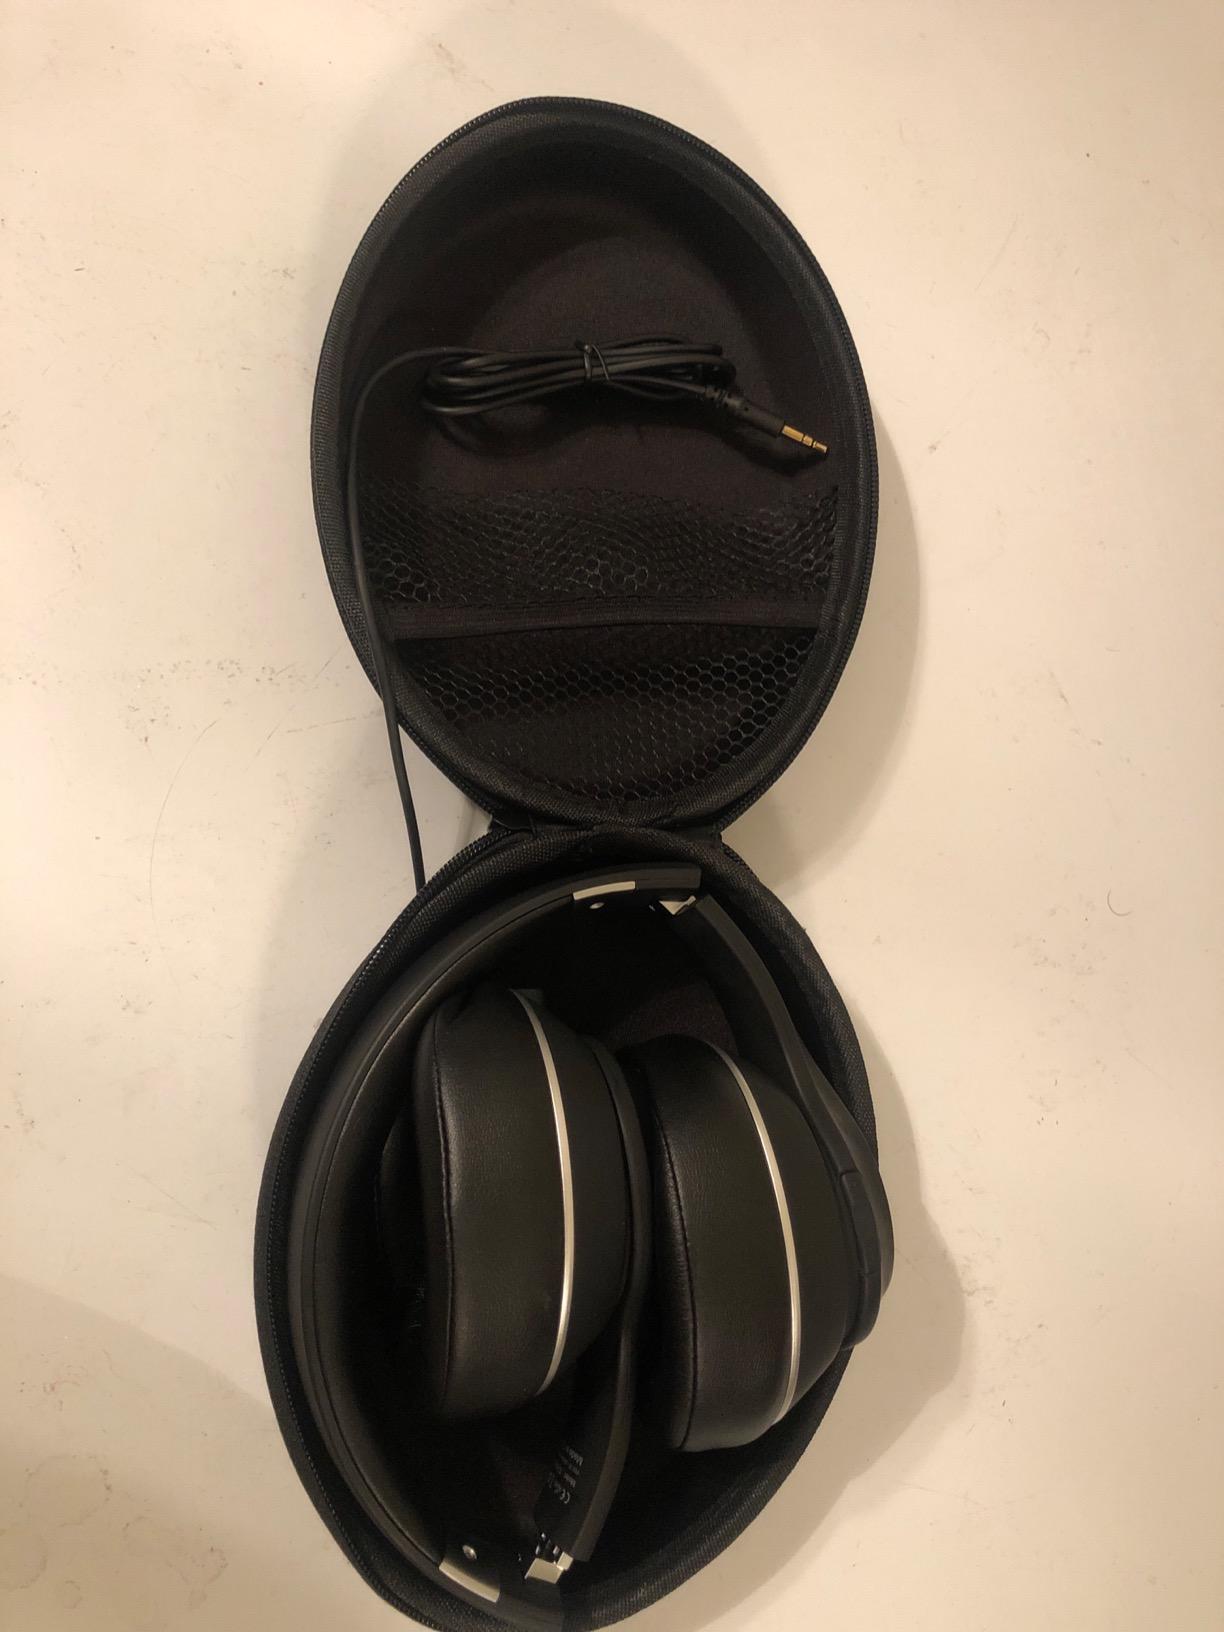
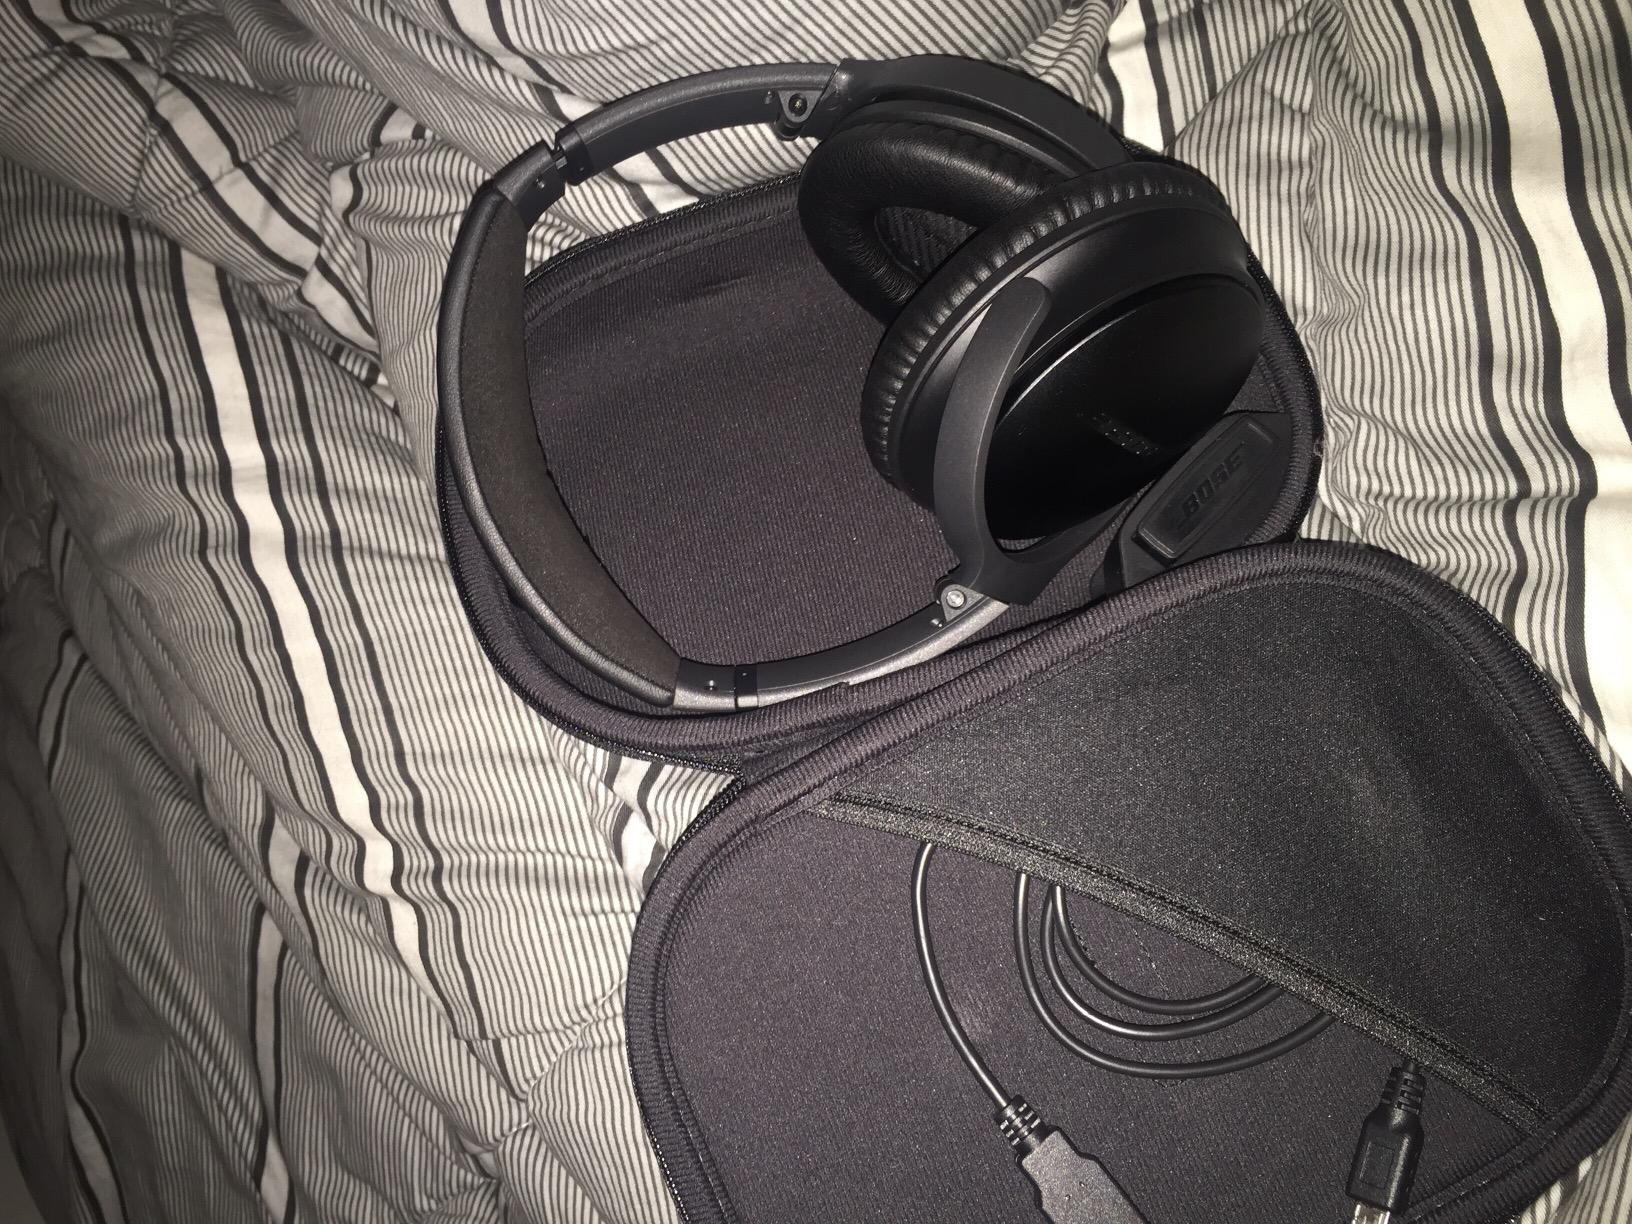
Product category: headphones
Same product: no